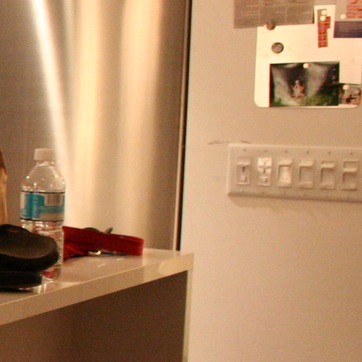
Material: metal